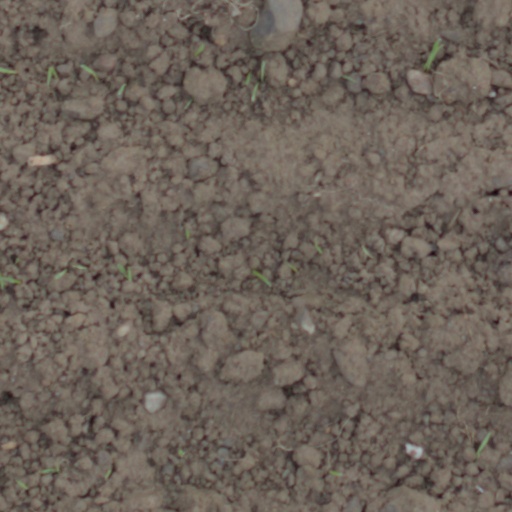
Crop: wheat